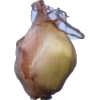
Label: onion